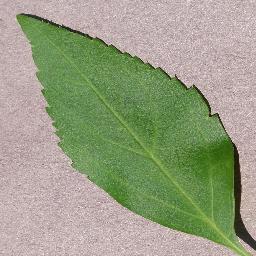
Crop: cherry
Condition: (including_sour)_healthy